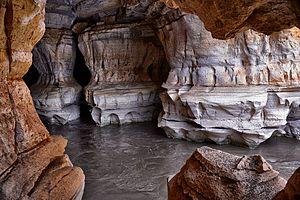
Les grottes de Sof Omar forment un système de grottes de quinze kilomètres de longueur en Éthiopie. Elles sont situées près de Robe, dans la zone Bale, région d'Oromia, dans le sud-est de l'Éthiopie. La rivière Weyib traverse le complexe ; elle s'enfonce dans les grottes à Ayiew Maco et réapparaît à la résurgence d'Holuca, un kilomètre et demi plus loin. Elles sont connues pour leurs nombreux piliers, notamment ceux de la « chambre des colonnes ».
Le massif du Balé, dans la région d'Oromia au sud-est de l'Éthiopie, au sud de la rivière Awash, est une composante des plateaux d'Éthiopie. Il comprend le mont Tullu Dimtu et le mont Batu. La rivière Weyib, un affluent de la Jubba, prend sa source dans le massif, à l'est de Goba. Le parc national du Mont Bale couvre 2 200 km² de ce massif. La principale attraction touristique du parc est son plateau d'afromontane, le plateau Sanetti, destiné à l'observation d'oiseaux et de mammifères.